Joseph Henry Kuhns

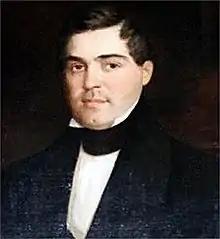
Joseph Henry Kuhns. Image is in the public domain within the United States.

Joseph Henry Kuhns (September 1800November 16, 1883) was a Whig member of the U.S. House of Representatives from Pennsylvania.